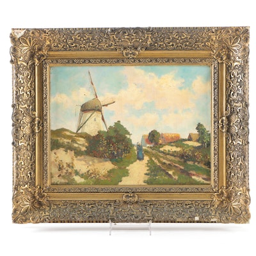
framed oil painting on canvas of a windmill